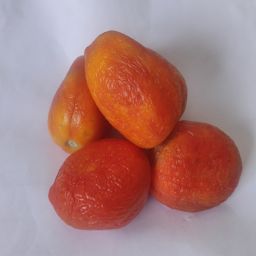
Crop: Tomato
Quality: Old